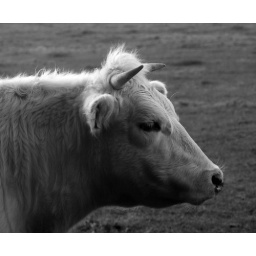
cow in black and white.